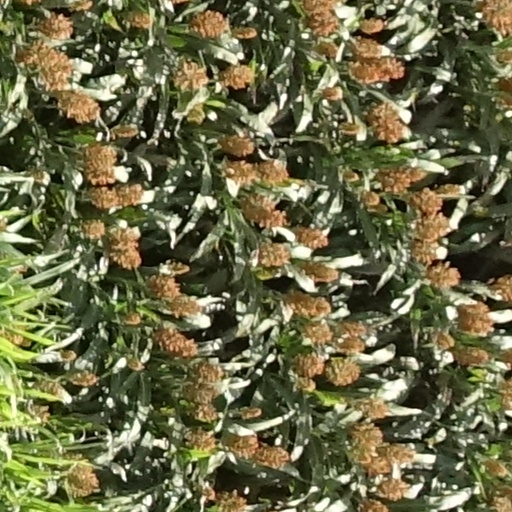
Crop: sorghum